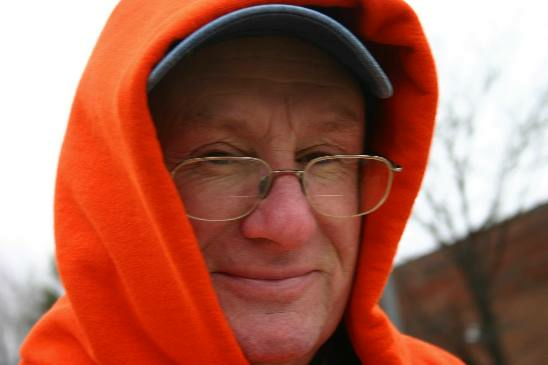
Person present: Yes